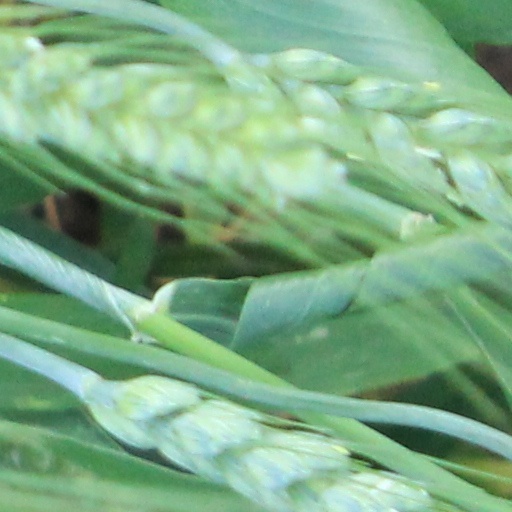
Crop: wheat